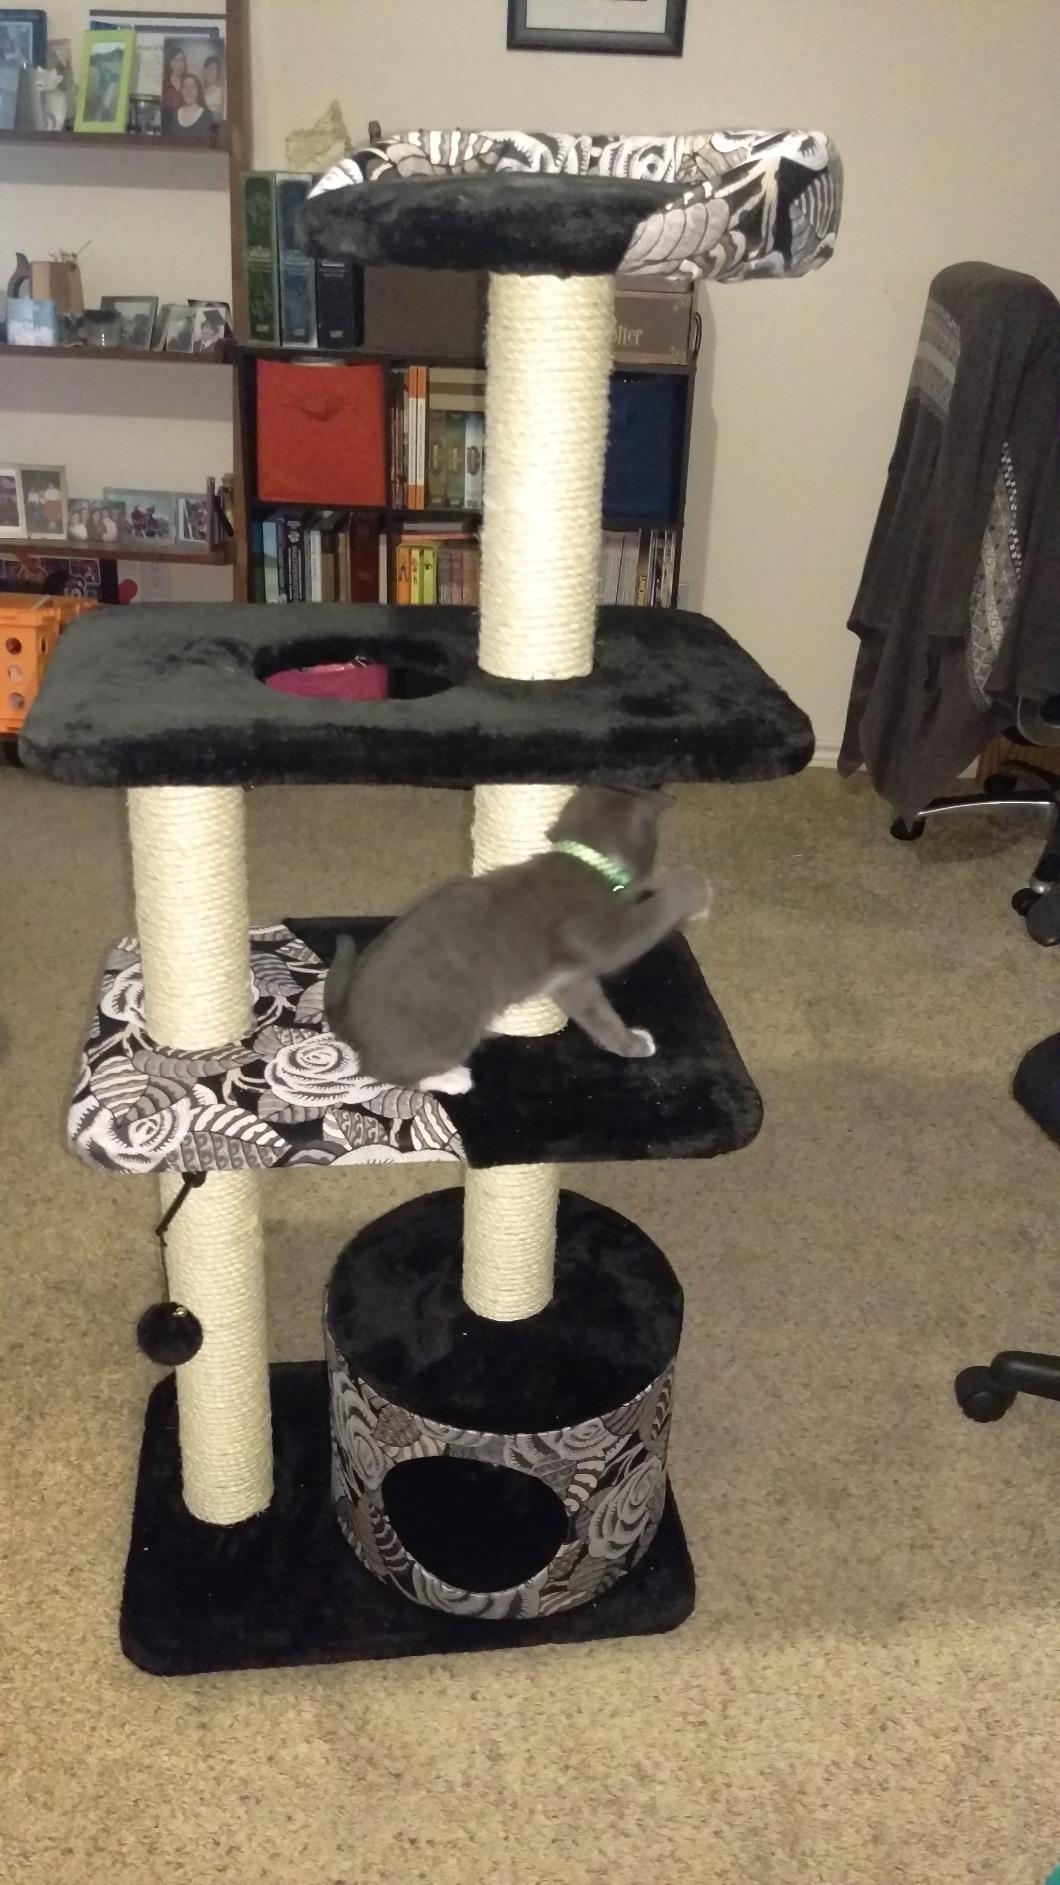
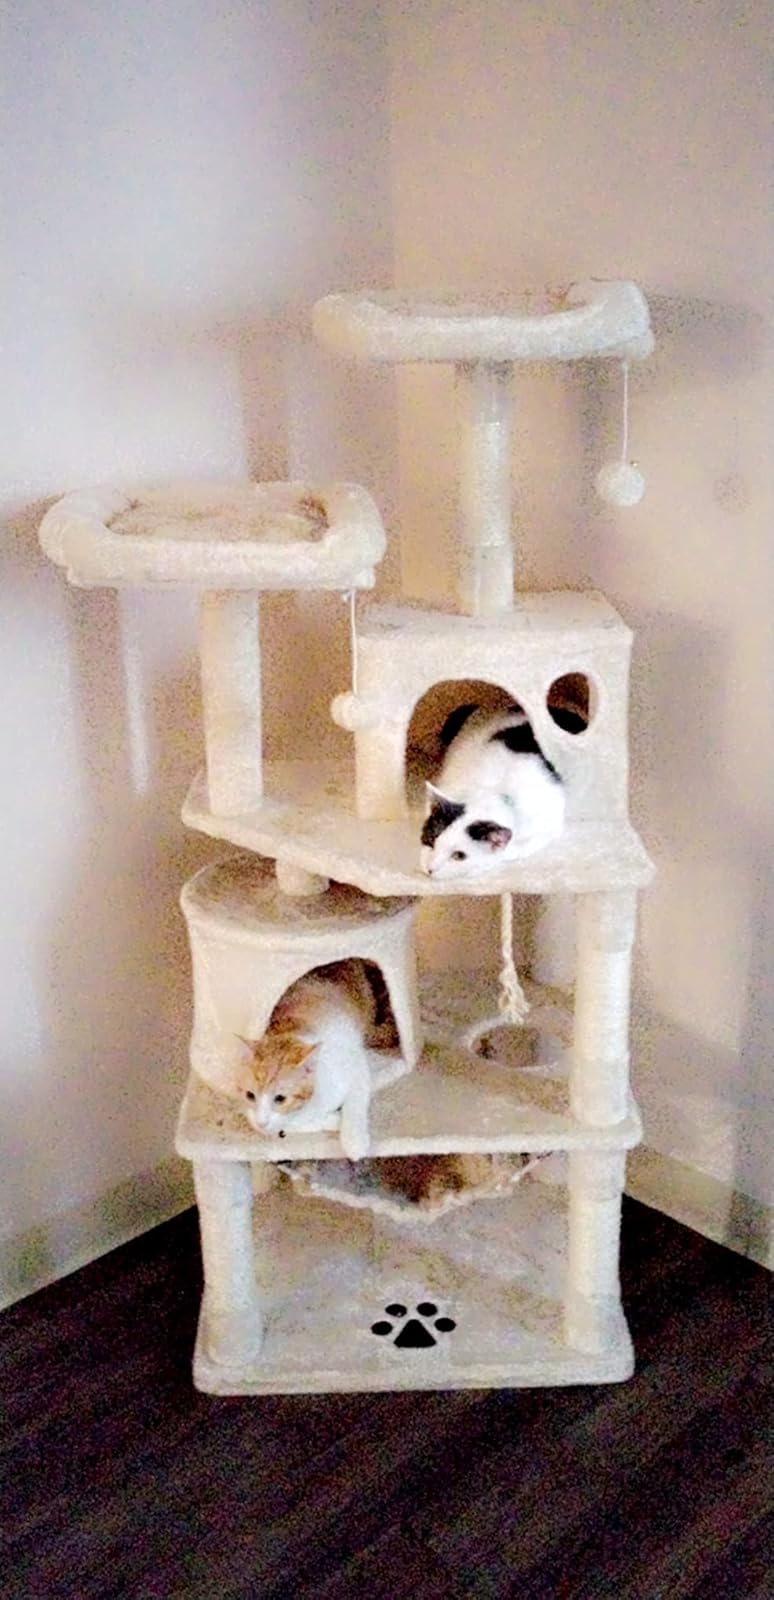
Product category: items_cat tree
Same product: no